Edenvale Gardens Regional Park

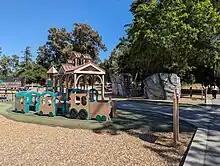
Play structures at Edenvale Garden Park

The City of San Jose sought to preserve Hayes Mansion, as the investors floated various ideas to convert the building to condominiums, low-income housing, or an alcohol rehabilitation center; it was annexed in 1963 and placed on the National Register of Historic Places in 1975. The Bren Corporation began building houses on another parcel south of the Mansion in 1979, and the city's Redevelopment Agency purchased the mansion for $1.5 million in 1983 with plans to convert it to low- and moderate-income housing.